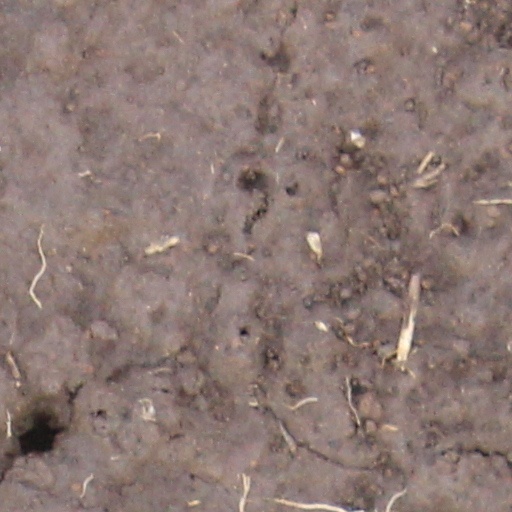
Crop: wheat